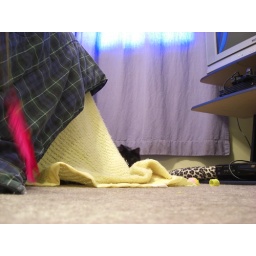
My black cat (Freya) and my grey cat ( Loki) playing with each other and some toys under their blanket.